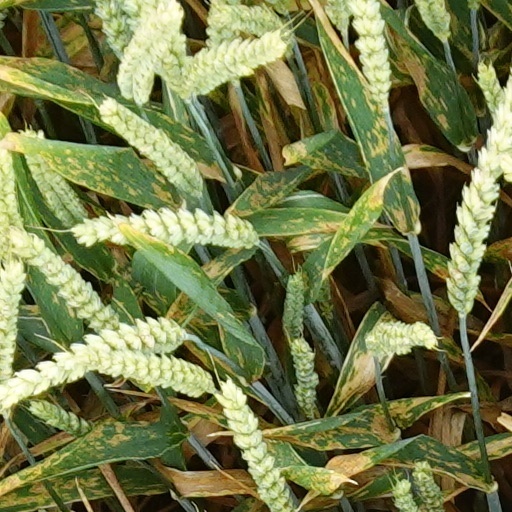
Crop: wheat